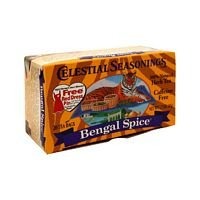
Item Name: Celestial Seasonings Tea Herb Bengal Spice
Value: 20.0
Unit: Count

Price: 3.555